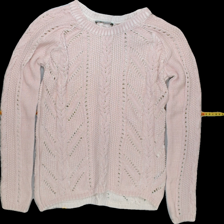
View: front
Type: Sweater
Category: Ladies
Brand: Gina Tricot
Colors: Pink
Material: 100% Cotton
Pattern: Plain
Cut: C-collar
Size: M
Season: All
Trend: No trend
Stains: Yes
Price range: <50
Recommended usage: Export